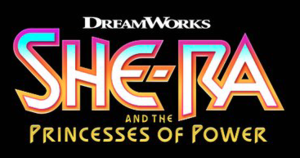
Logo de la série.
She-Ra et les Princesses au pouvoir est une série télévisée d'animation américaine en 52 épisodes de 24 minutes, développée par Noelle Stevenson et diffusée entre le 13 novembre 2018 et le 15 mai 2020 partout dans le monde sur le service Netflix, incluant les pays francophones.